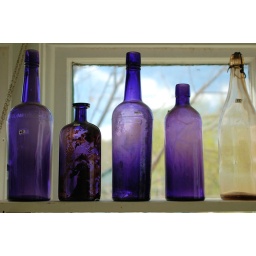
bottles in the window